Innlegyi

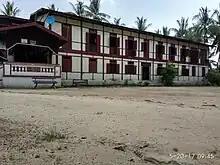

Most of the residents are Buddhist. There is a monastery in the middle of the village, Atulamharmaung Monastery, under the supervision of Sayayataw U Karrunika.